Wedding Cake House (Kennebunk, Maine)

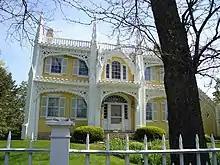
The Wedding Cake House in 2006

Once called the "most photographed house in the state" of Maine, the Wedding Cake House, known formally as the George W. Bourne House, is a historic house located at 104 Summer Street in Kennebunk, Maine. The home was built in 1825 by shipbuilder George W. Bourne (1801–1856), who later built a frame barn which he connected to the main house with a carriage house. In 1852, the barn caught fire and the carriage house was demolished to keep the fire from spreading to the house. Bourne, who during a European tour had been impressed by the Gothic beauty of the cathedral at Milan, rebuilt the carriage house and barn in what later came to be known as Carpenter Gothic style. Using hand tools, he crafted five buttresses with pinnacles on top of each. Then in order to tie the new structures in with the existing house, he added six buttresses with pinnacles to the house and then joined them together with intricate woodwork. His only help in doing this was Thomas Durrell, an apprentice ship's carpenter. Bourne spent the rest of his life adding to these embellishments. It has been said of Bourne: "The highly skilled carpenter knew no limits to his skill."